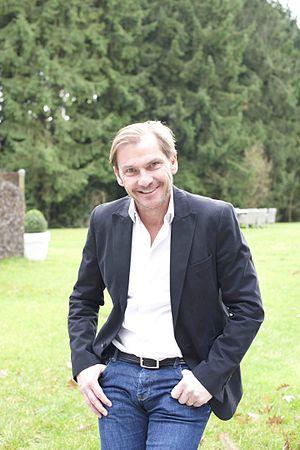
Portrait de Didier de Radiguès